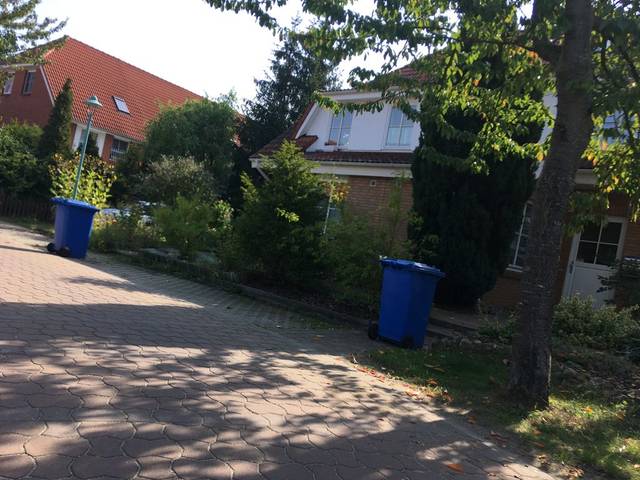
Region: Germany
Coordinates: 52.348, 13.583